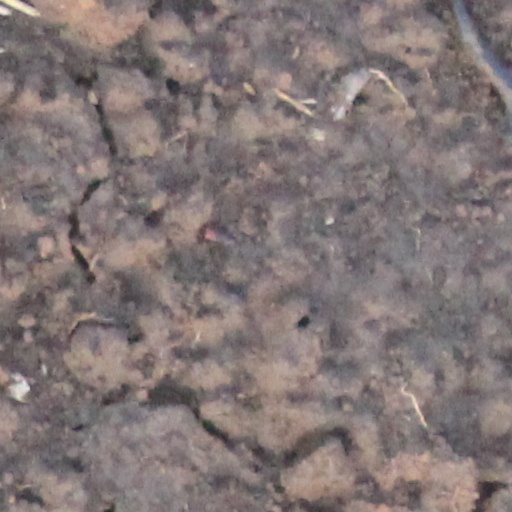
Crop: wheat